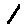
Label: 1